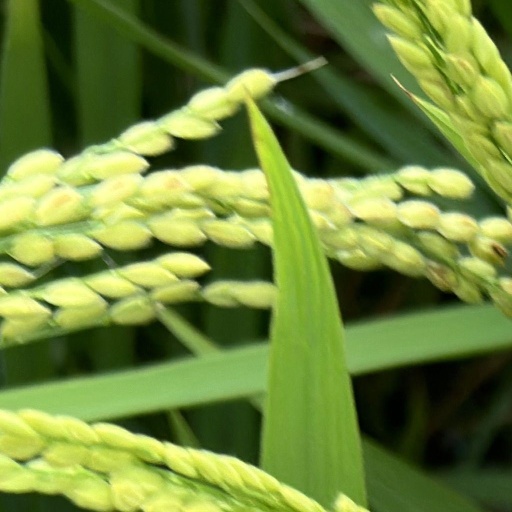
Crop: rice